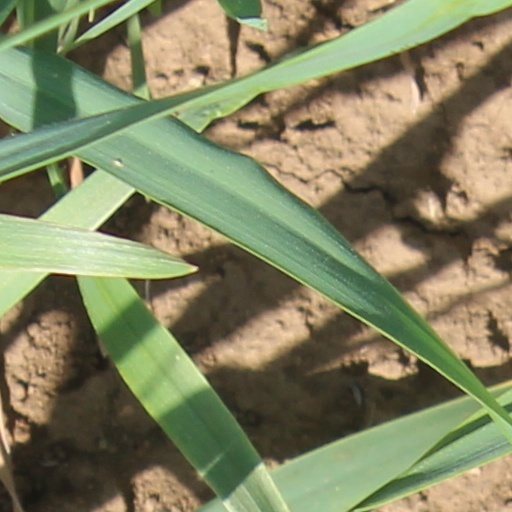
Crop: wheat